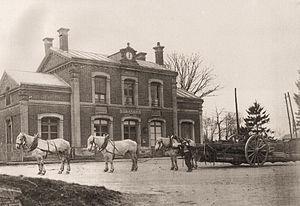
La ligne de Montérolier - Buchy à Saint-Saëns est une voie ferrée d'intérêt local à écartement standard sise en Seine-Inférieure qui relia, de 1900 à 1953, la petite ville de Saint-Saëns à la gare de Montérolier - Buchy, située sur la ligne d'Amiens à Rouen exploitée, pour le compte du département, par la Compagnie des chemins de fer du Nord.